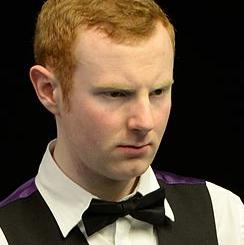
Age: 23